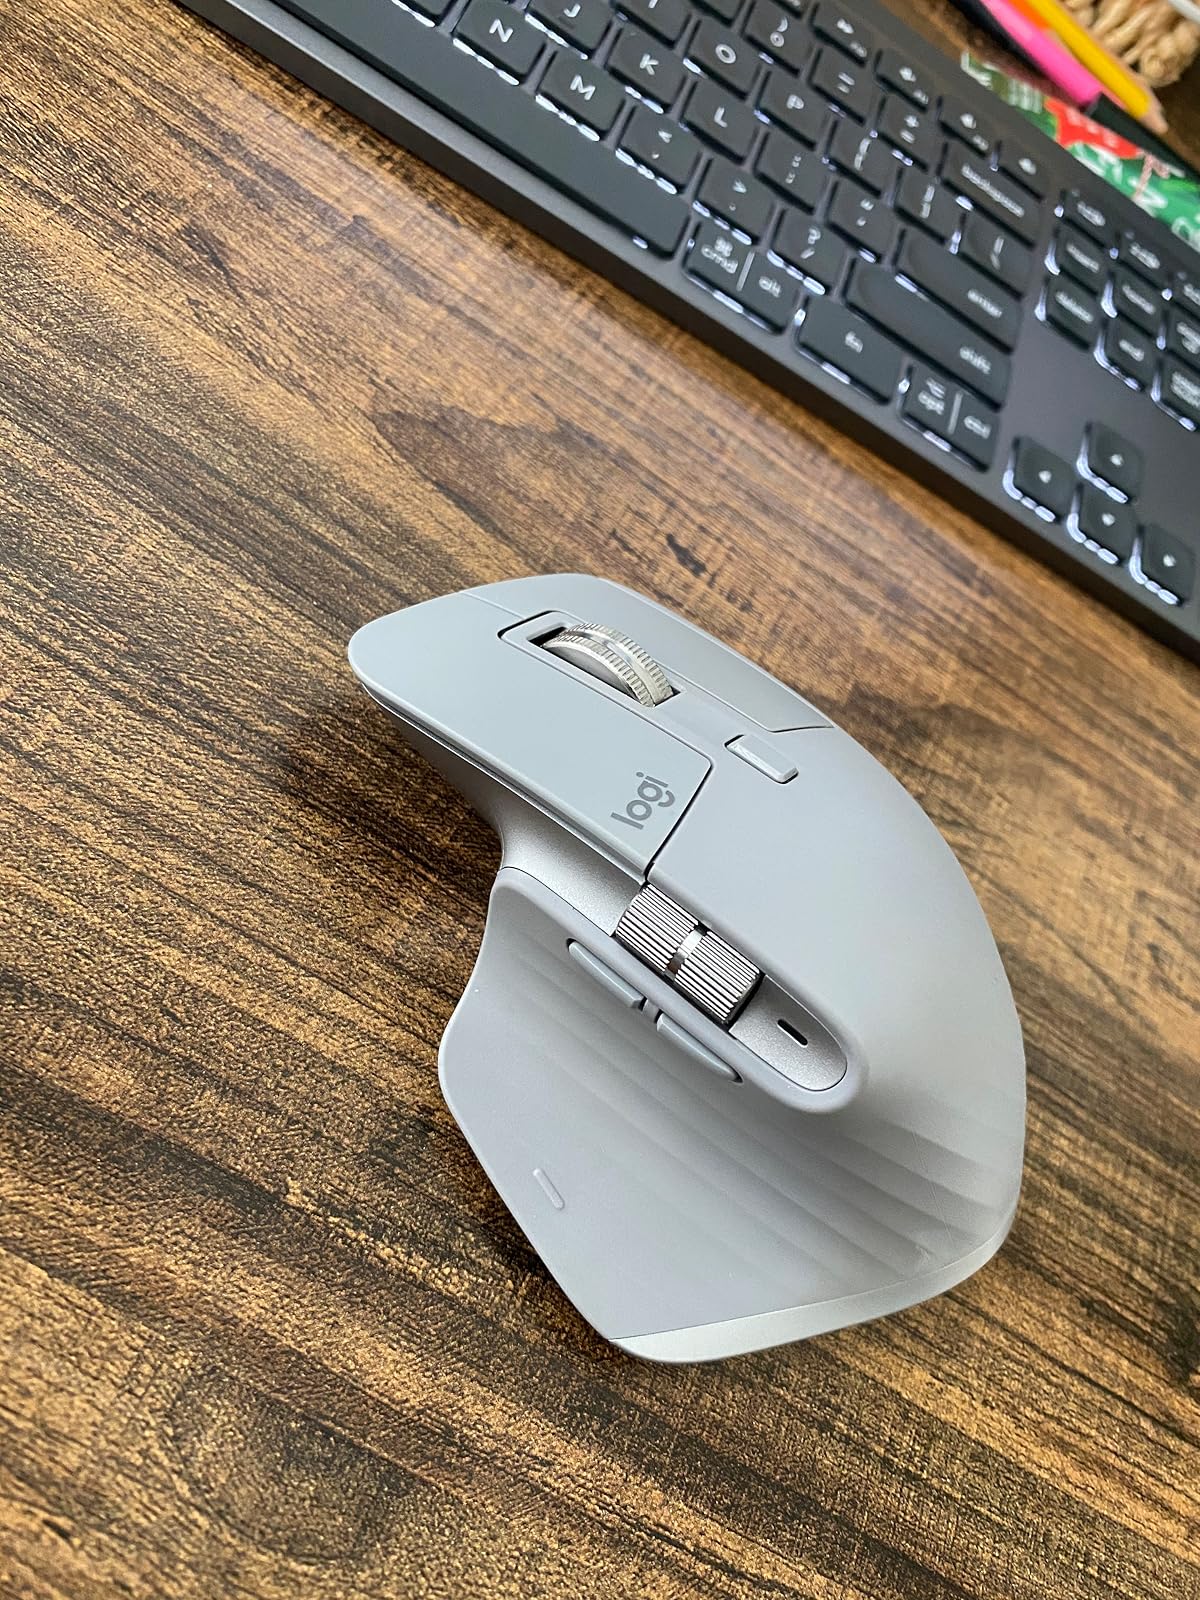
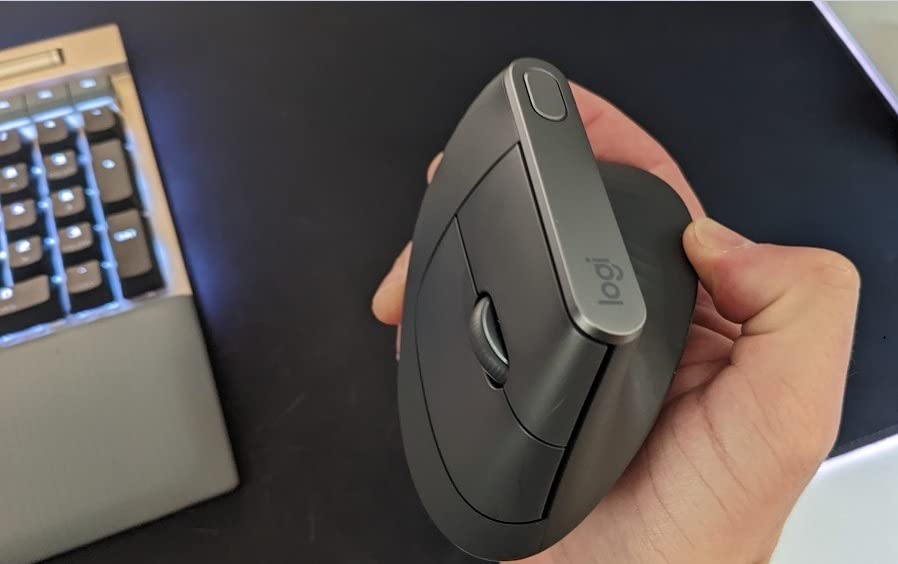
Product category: mouse
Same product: no